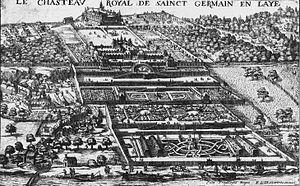
28 janvier : l’exercice du catholicisme est interdit en Béarn.
Le château Neuf de Saint-Germain-en-Laye est un château de la seconde moitié du XVIᵉ siècle, aujourd'hui détruit, situé à Saint-Germain-en-Laye. Cette ancienne résidence royale vit naître le futur roi Louis XIV.